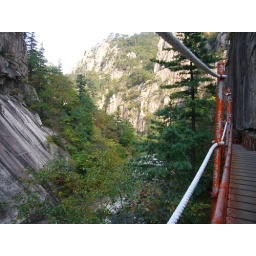
Valley walls were rimmed many an old metal catwalk. Sometimes they crossed right over the river and the gorges.